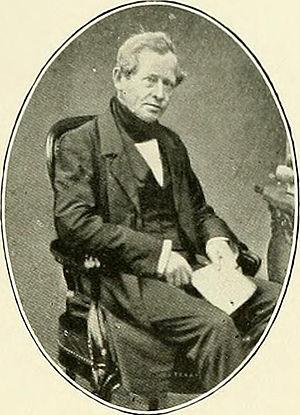
Carl Daniel Friedrich Meissner est un botaniste suisse.